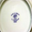
Label: plate